Art of Mathura

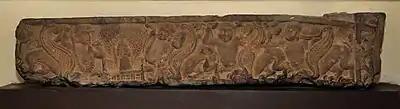
Linga inside a railing (left), being worshipped by Gandharvas winged creatures. Circa 100 BCE.

Various reliefs in a style similar to those of Bharhut or Sanchi Stupa No. 2 can be found in Mathura, dating to approximately 150–100 BCE. A dedicatory inscription by Dhanabhuti at Mathura records the donation of railings and a gateway to the Buddhists samgha. It is now lost. The Dhanabhuti in the Mathura inscription could be the same person as King Dhanabhuti in the Bharhut inscription, about 322 kilometers away, and this could suggest some cultural, religious and artistic connection between the two areas. Reliefs are usually rather simple and consist in medallions on railings or balusters, structural elements of stone barriers or "vedikas" probably established around large stupas which have not remained to this day.